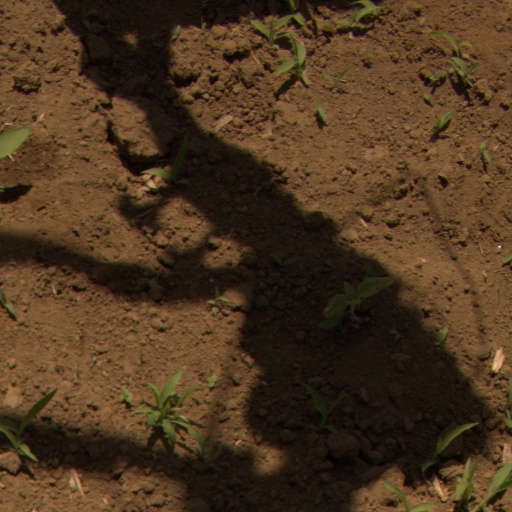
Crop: Jerusalem artichoke